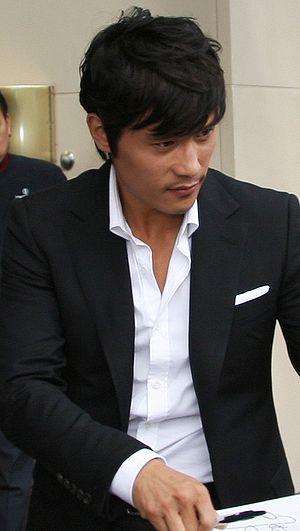
Lee Byung-Hun, né le 13 août 1970 à Seongnam, est un acteur sud-coréen. Il est connu aux États-Unis pour son rôle dans G.I. Joe : Le Réveil du Cobra, G.I. Joe : Conspiration, Red 2 et Les Sept Mercenaires
Le noir est la couleur de cheveux la plus foncée et la plus commune. Elle est due à un gène dominant et on la trouve chez des personnes de toutes origines. Elle contient beaucoup de mélanine et est moins dense que les autres couleurs de cheveux. On considère les cheveux noirs comme les plus brillants de tous. Ils peuvent être légèrement brun-roux, brun très sombre ou couleur bleu de minuit. Quelquefois, les cheveux noirs présentent des reflets bleu-argenté au soleil, de même que certains cheveux bruns peuvent présenter des reflets roux. On appelle alors cette couleur, aile de corbeau ou également onyx. Une croyance populaire explique que cette couleur est en fait due au reflet du ciel sur les cheveux, car ceux-ci sont très brillants.